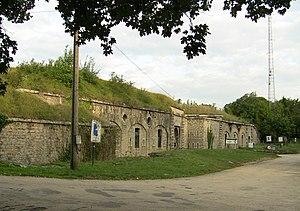
Aperçu du fort de Planoise, à Besançon (Doubs)
L'agglomération de Besançon et de sa périphérie sont riches d'un important patrimoine militaire hérité de quinze siècles de mise en défense.
Le fort de Planoise, appelé brièvement le fort Moncey, est un ensemble de fortifications militaires bisontines de type Séré de Rivières dont l'ouvrage le plus important est le fort principal situé au centre d'un véritable môle, regroupant plusieurs abris, des chemins de traverses ainsi que quatre grandes batteries annexes utilisées pour le stockage de poudre, le casernement et l'usage de mortiers. L'ensemble fortifié fut bâti à Besançon, en France, entre 1877 et 1892 dans le but de protéger le pont d'Avanne-Aveney interdisant les routes de Dijon et de Lyon, plusieurs voies ferrées capitales ainsi que pour soutenir de nombreuses batteries de la ville.
L'enceinte de Besançon est un ancien ensemble de fortifications qui protégeaient la ville de Besançon entre l'Antiquité et la fin du XIXᵉ siècle.